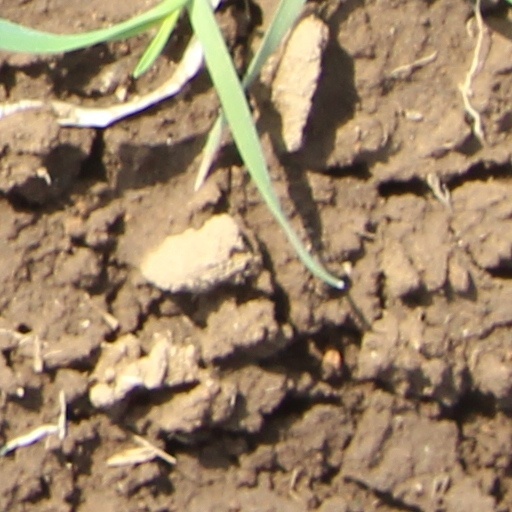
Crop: wheat